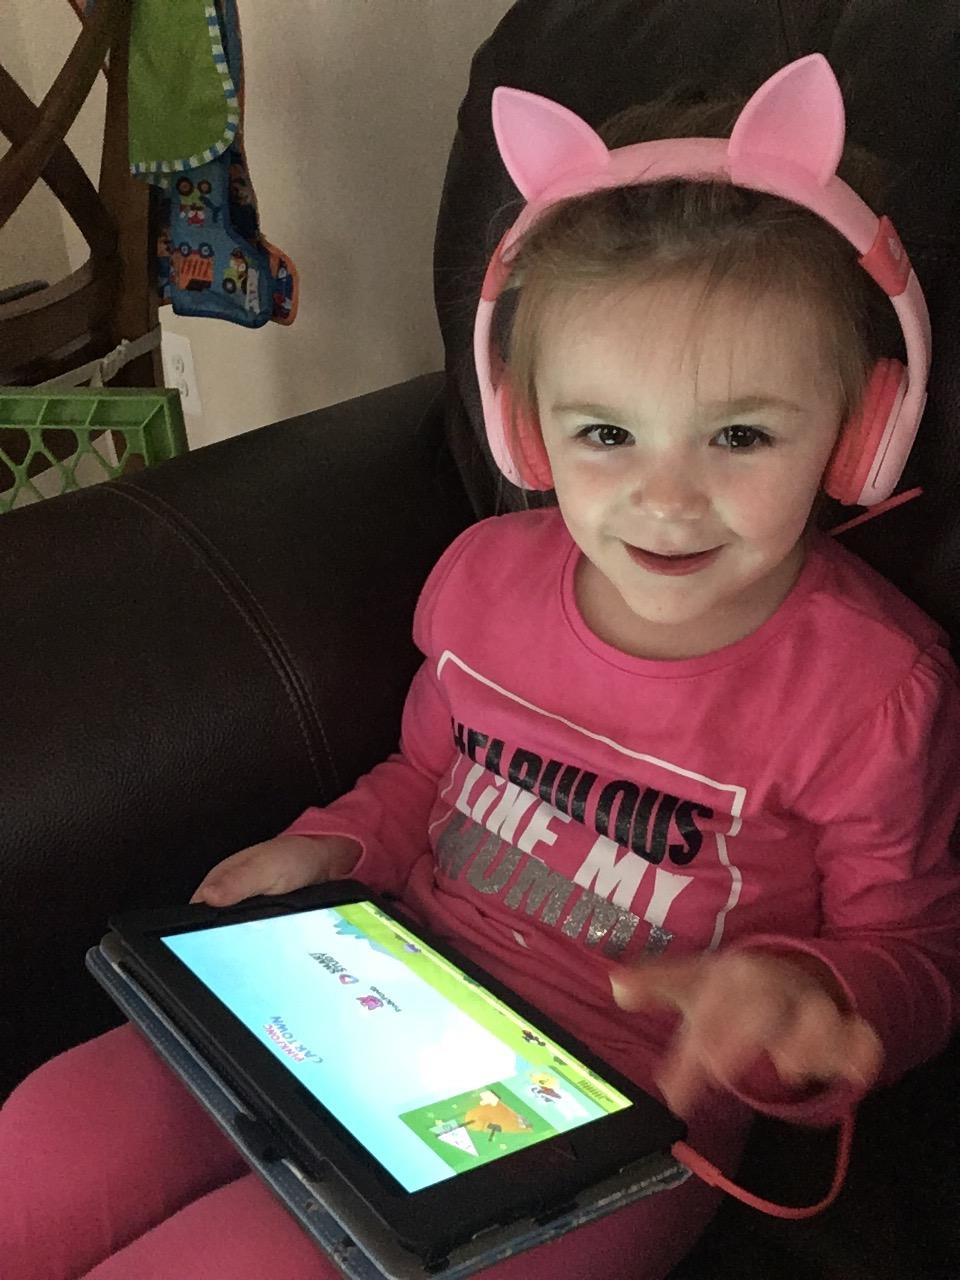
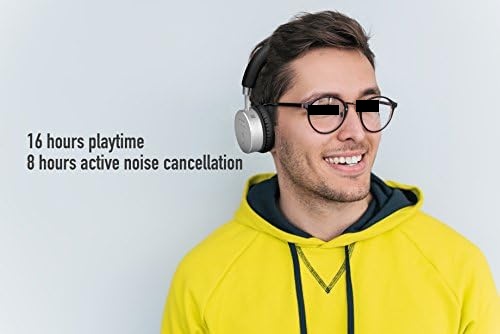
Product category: headphones
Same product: no